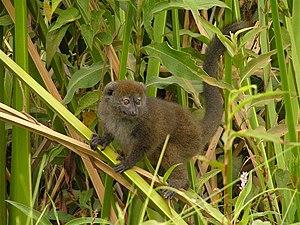
Voici la liste des primates par population.
L'hapalémur du Lac Alaotra ou hapalémur gris d'Alaotra est une espèce de primate lémuriforme appartenant à la famille des Lemuridae.
Les hapalémurs forment un genre de lémuriens. Ces primates de taille moyenne vivent exclusivement sur l'île de Madagascar.